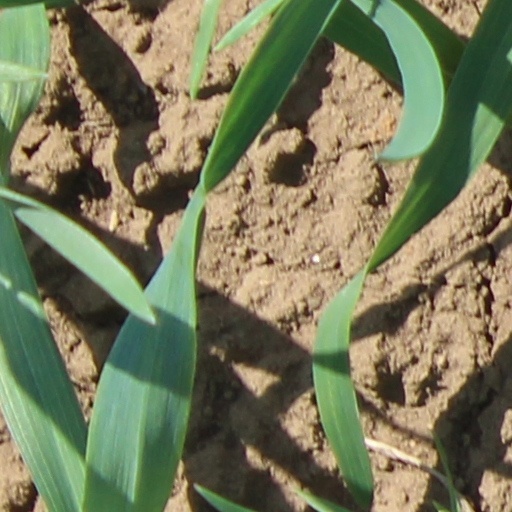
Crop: wheat